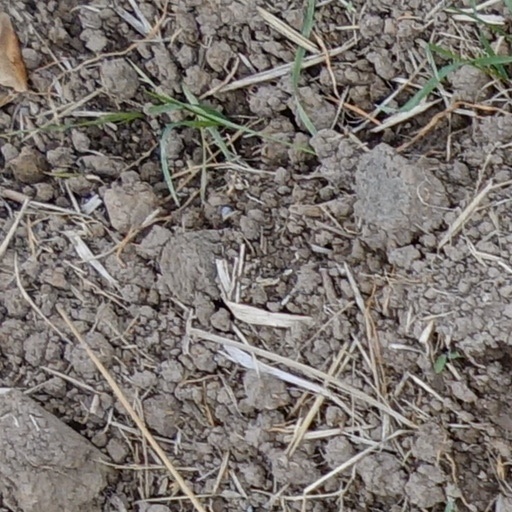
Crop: wheat